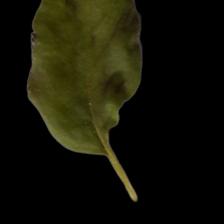
Plant: Tulsi